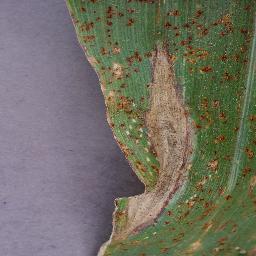
Label: Corn___Northern_Leaf_Blight